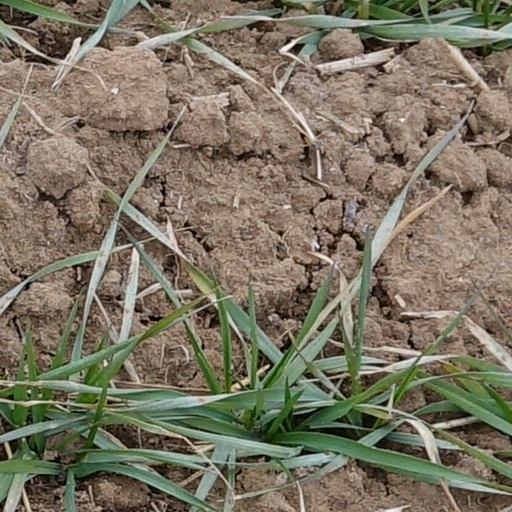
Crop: wheat